Manic D Press

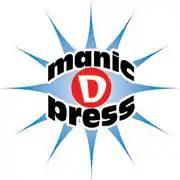

Manic D Press is an American literary press based in San Francisco, California publishing fiction (novels and short stories), poetry, cultural studies, art, narrative-oriented comix, children's books, and alternative travel trade paperbacks. It was founded by Jennifer Joseph in 1984, as an alternative outlet for young writers seeking to bring their work into print, and since its founding has expanded its mission to include writers of all ages. Manic D books have been translated into more than a dozen languages, including Russian, Japanese, Polish, Danish, Korean, and Hebrew.